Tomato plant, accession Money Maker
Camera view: vertical (180 deg); turntable rotation: 270 degrees
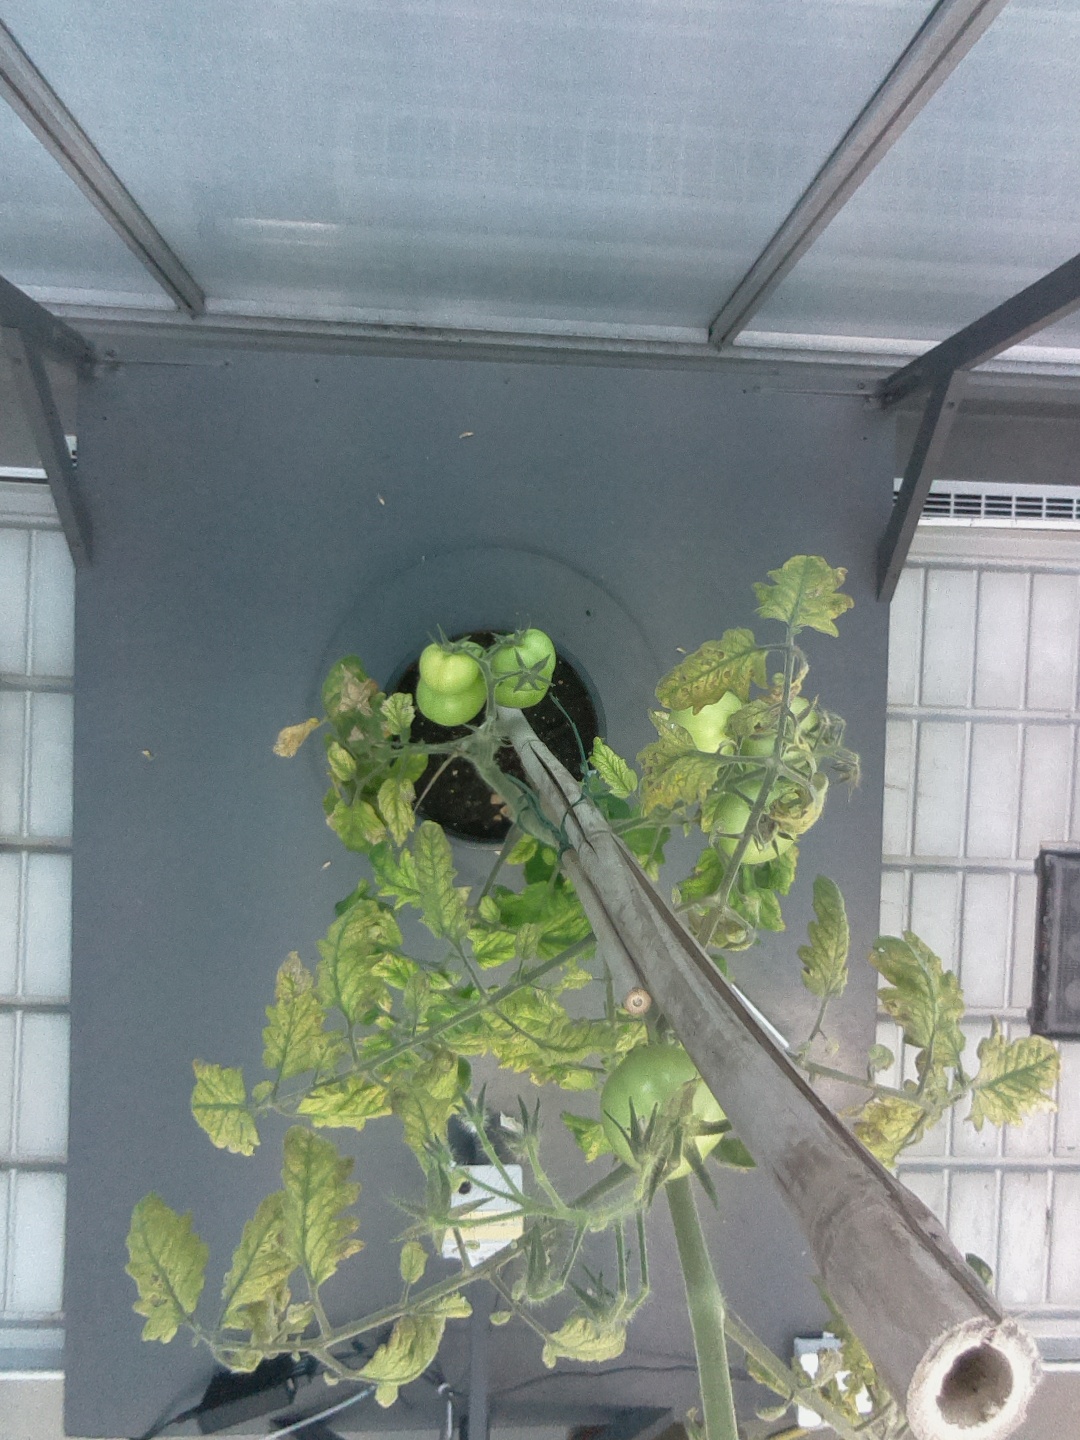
BBCH growth stage 79: 90% -100% of final fruit size